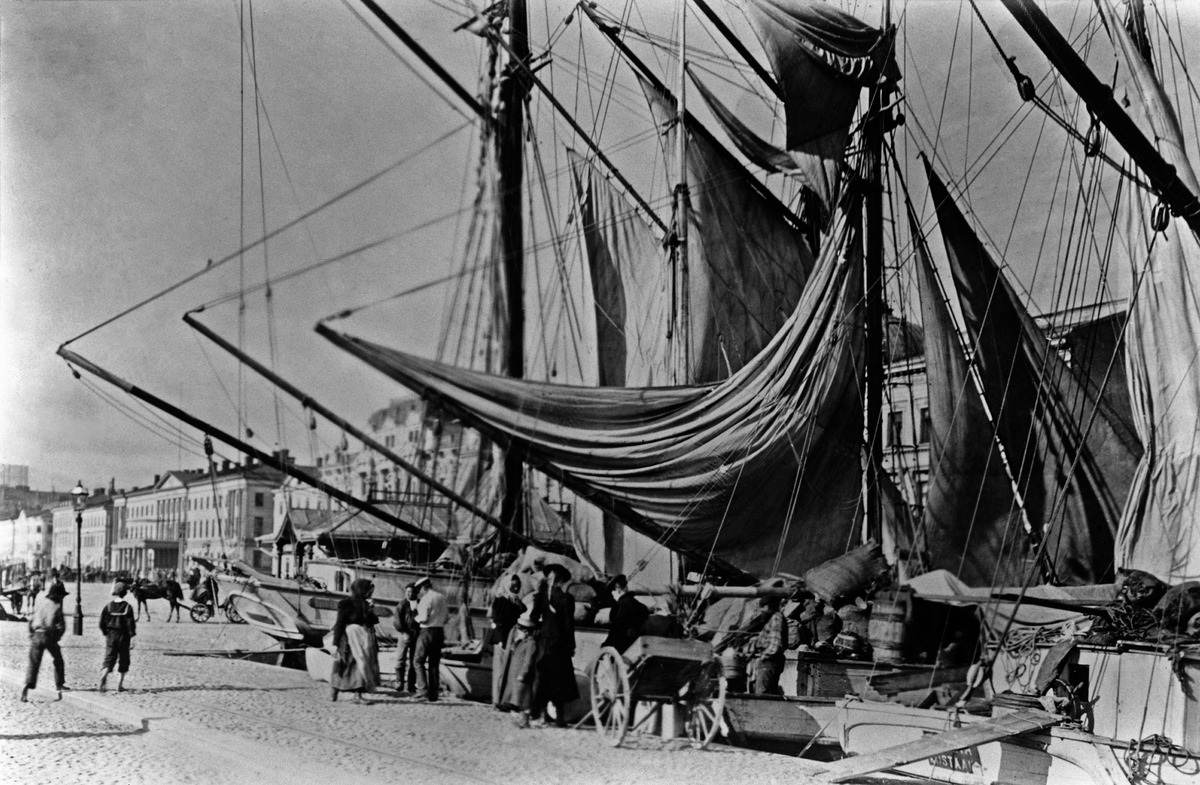
Kauppatori
sisällön kuvaus: Kauppatori. Syys- eli silakkamarkkinat. Laivoja Linnanaltaassa.
Ajankohta: kuvausaika 1890 n.
Paikka: Suomi, Uusimaa, Helsinki, Kaartinkaupunki Helsinki, Kauppatori
Aiheet: torit, satamat, vesikulkuneuvot laivat veneet, markkina-alueet, myyjät, ostajat, lapset, jalankulkijat